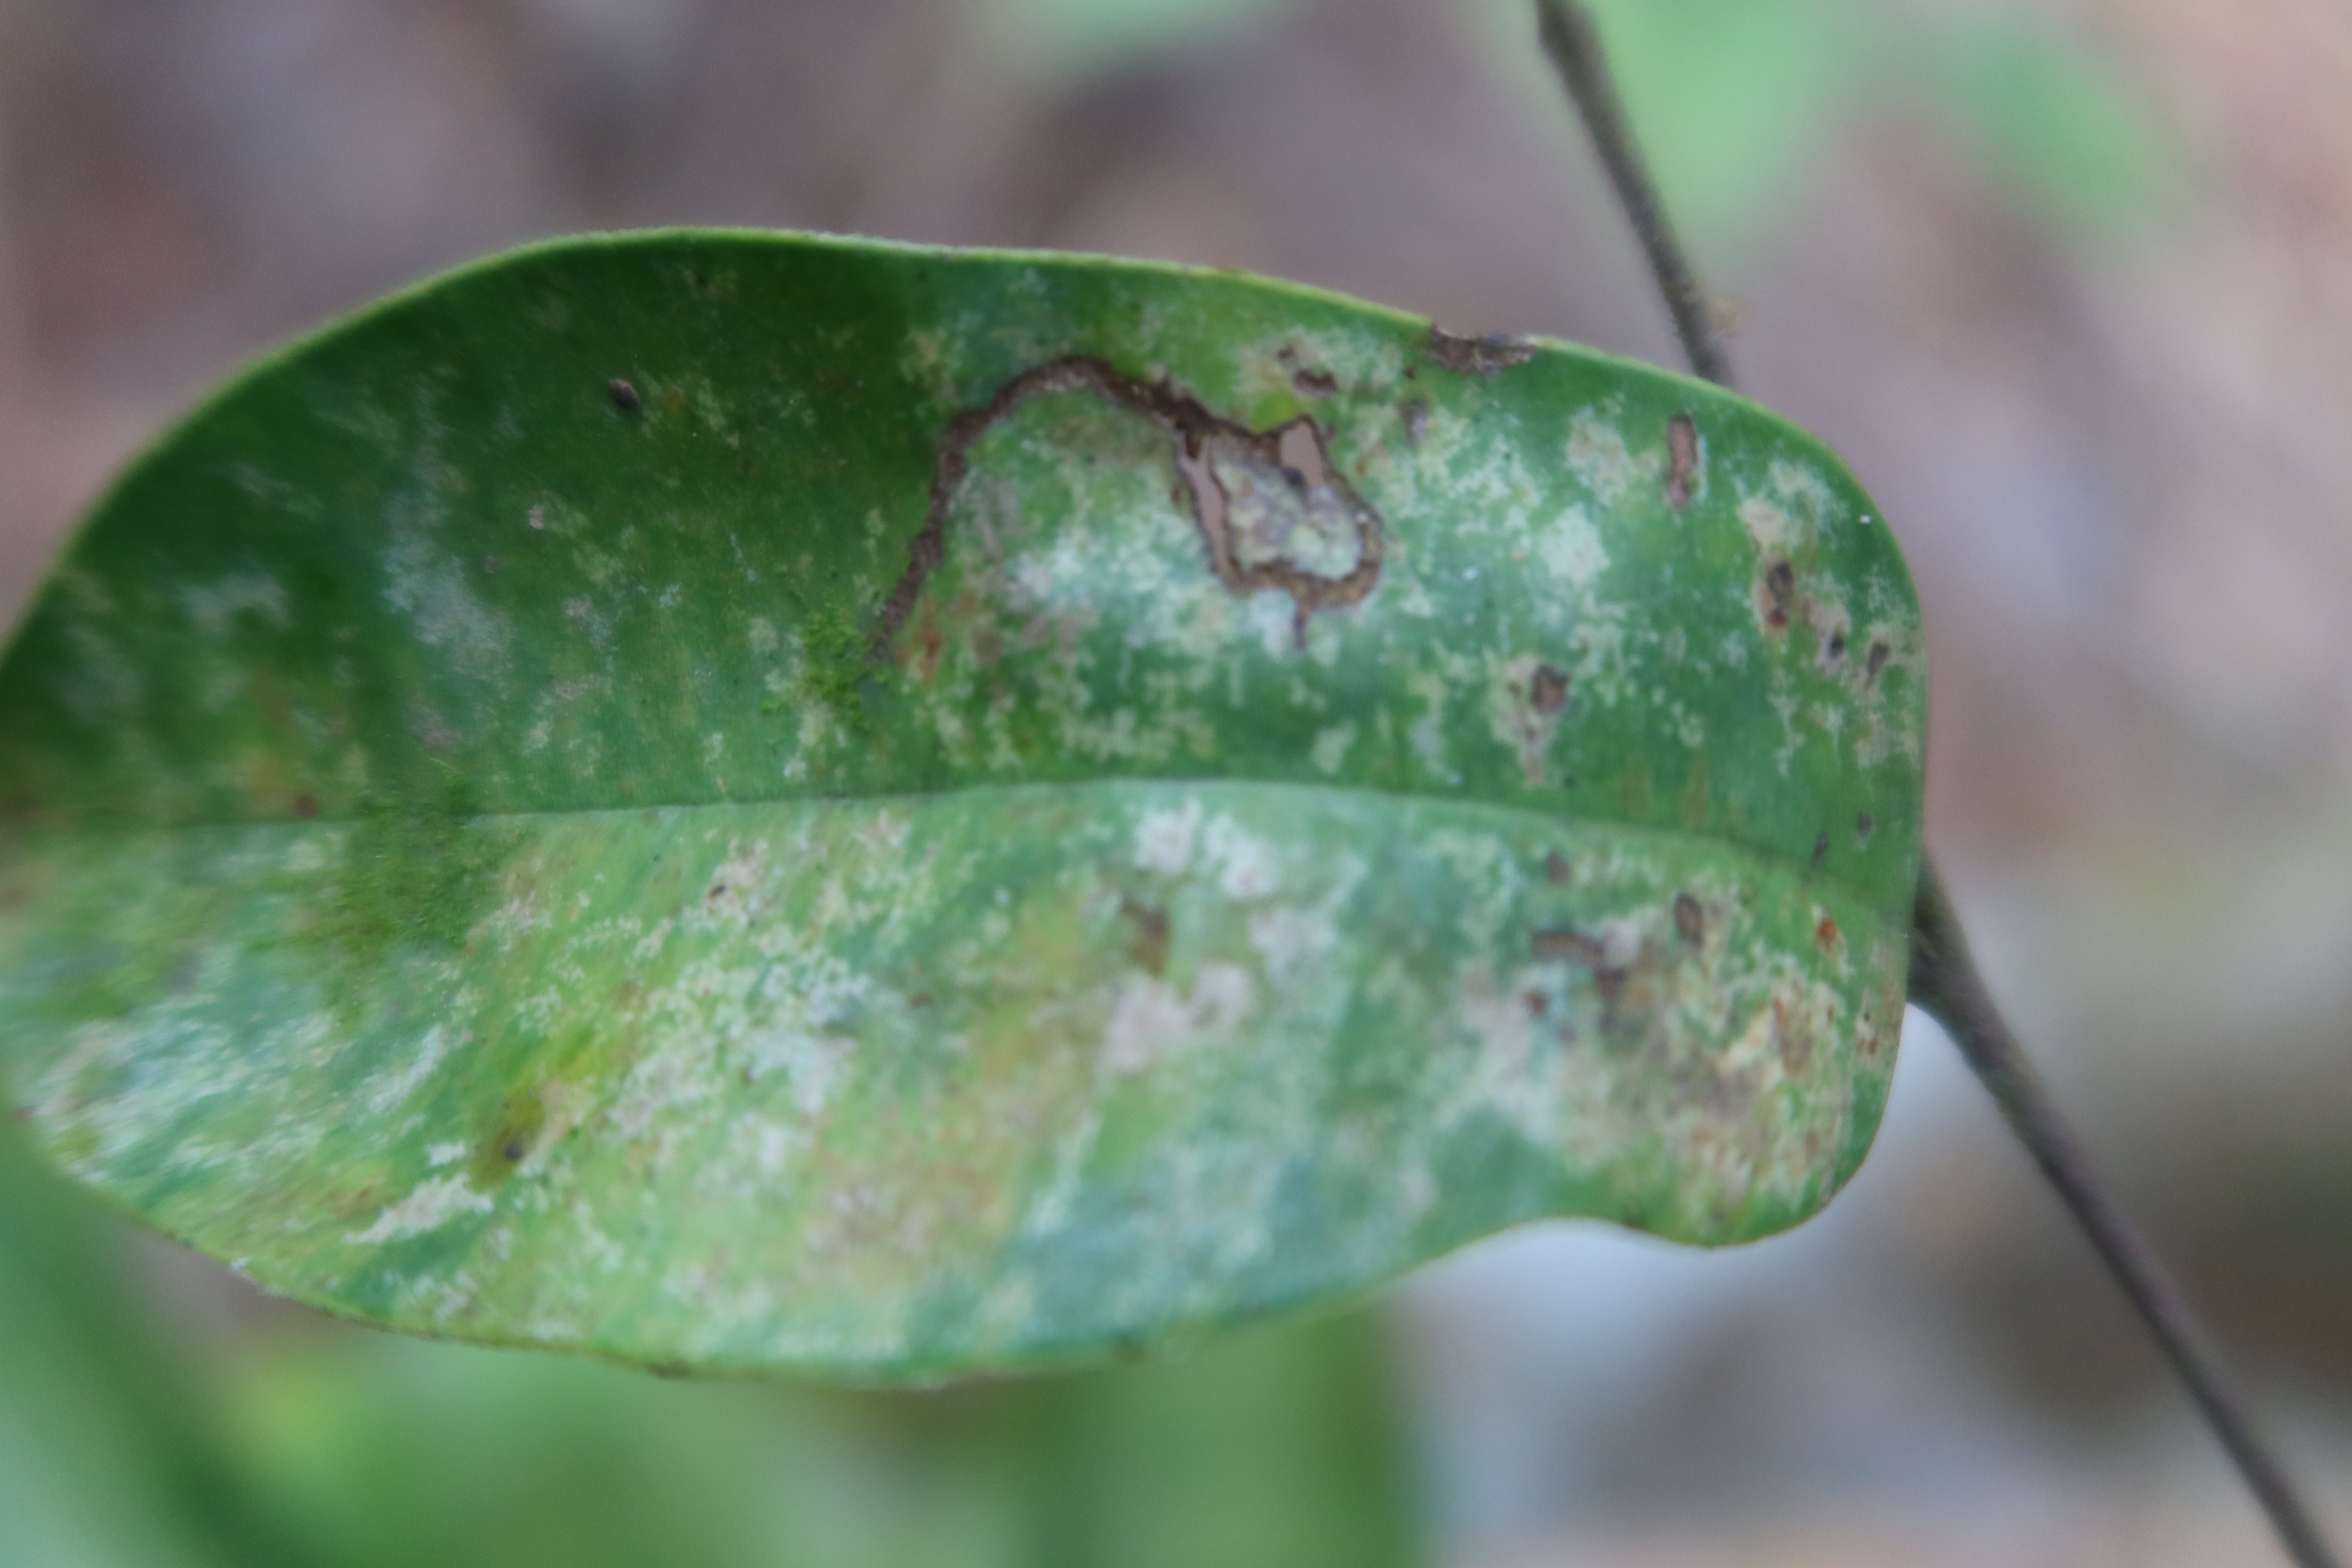
Label: Brown spots